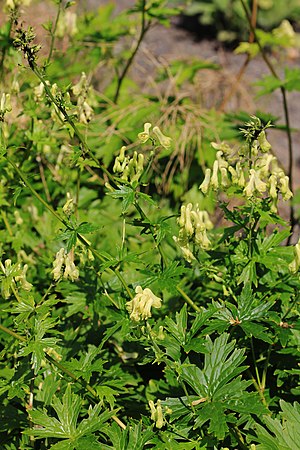
Stormhat
Ulve-Stormhat (Aconitum lycotomum)